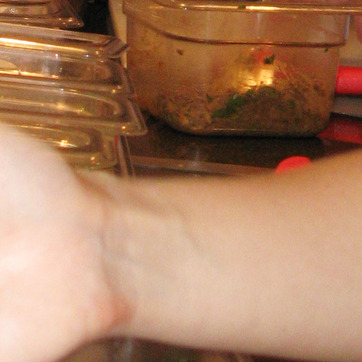
Material: skin